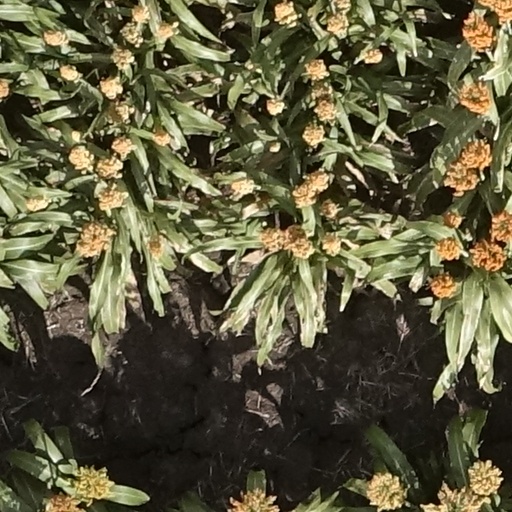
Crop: sorghum